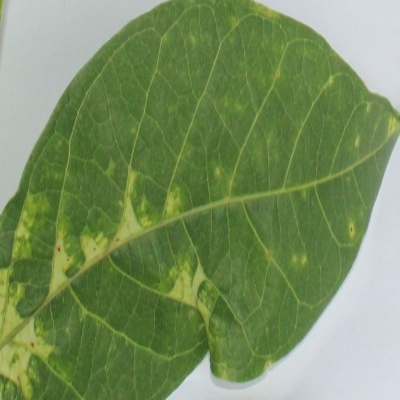
Crop: Cassava
Condition: mosaic